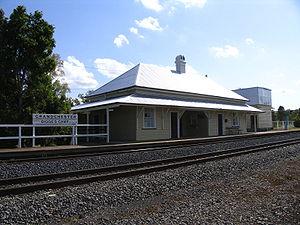
Grandchester est une ville dans la vallée Lockyer au Queensland, en Australie. Elle est située à 76 kilomètres à l'ouest de Brisbane.